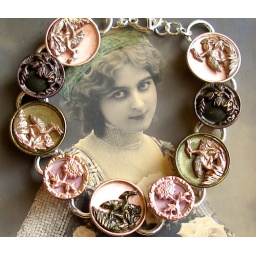
Antique Victorian buttons on silver plated bracelet. The bird buttons were made in Paris, France.